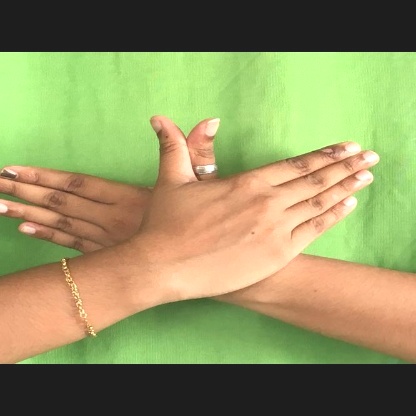
Mudra: Garuda